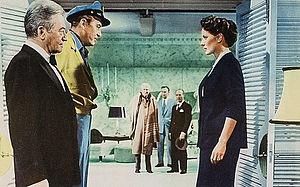
L'Homme de Lisbonne est un film américain réalisé par Ray Milland et sorti en 1956.
Richard L. Van Enger — né le 20 juin 1914 à New York, mort le 20 mars 1984 à Burbank — est un monteur américain, membre fondateur de l'ACE.